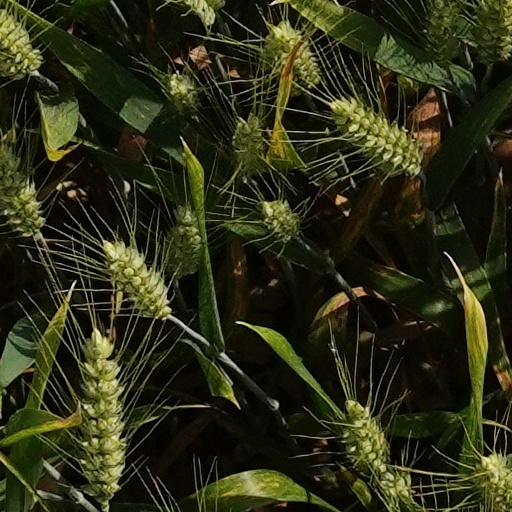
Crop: wheat